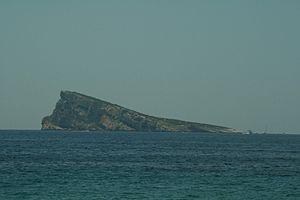
L'île de Benidorm est une île espagnole située face à la ville de Benidorm dont elle est distante de 3,5 km.